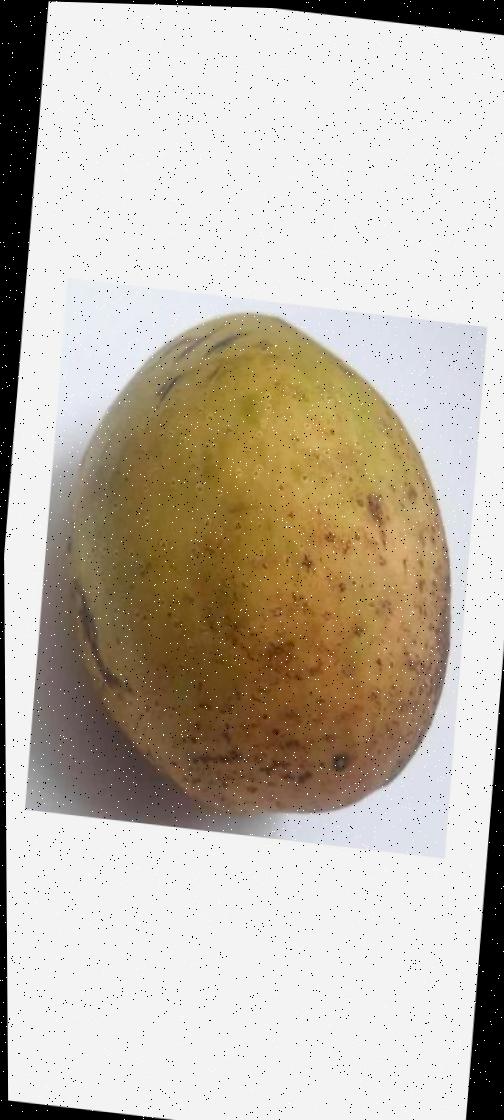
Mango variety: Ashshina Classic